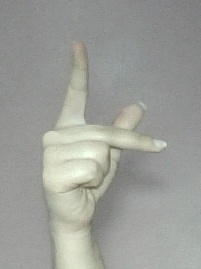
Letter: dha